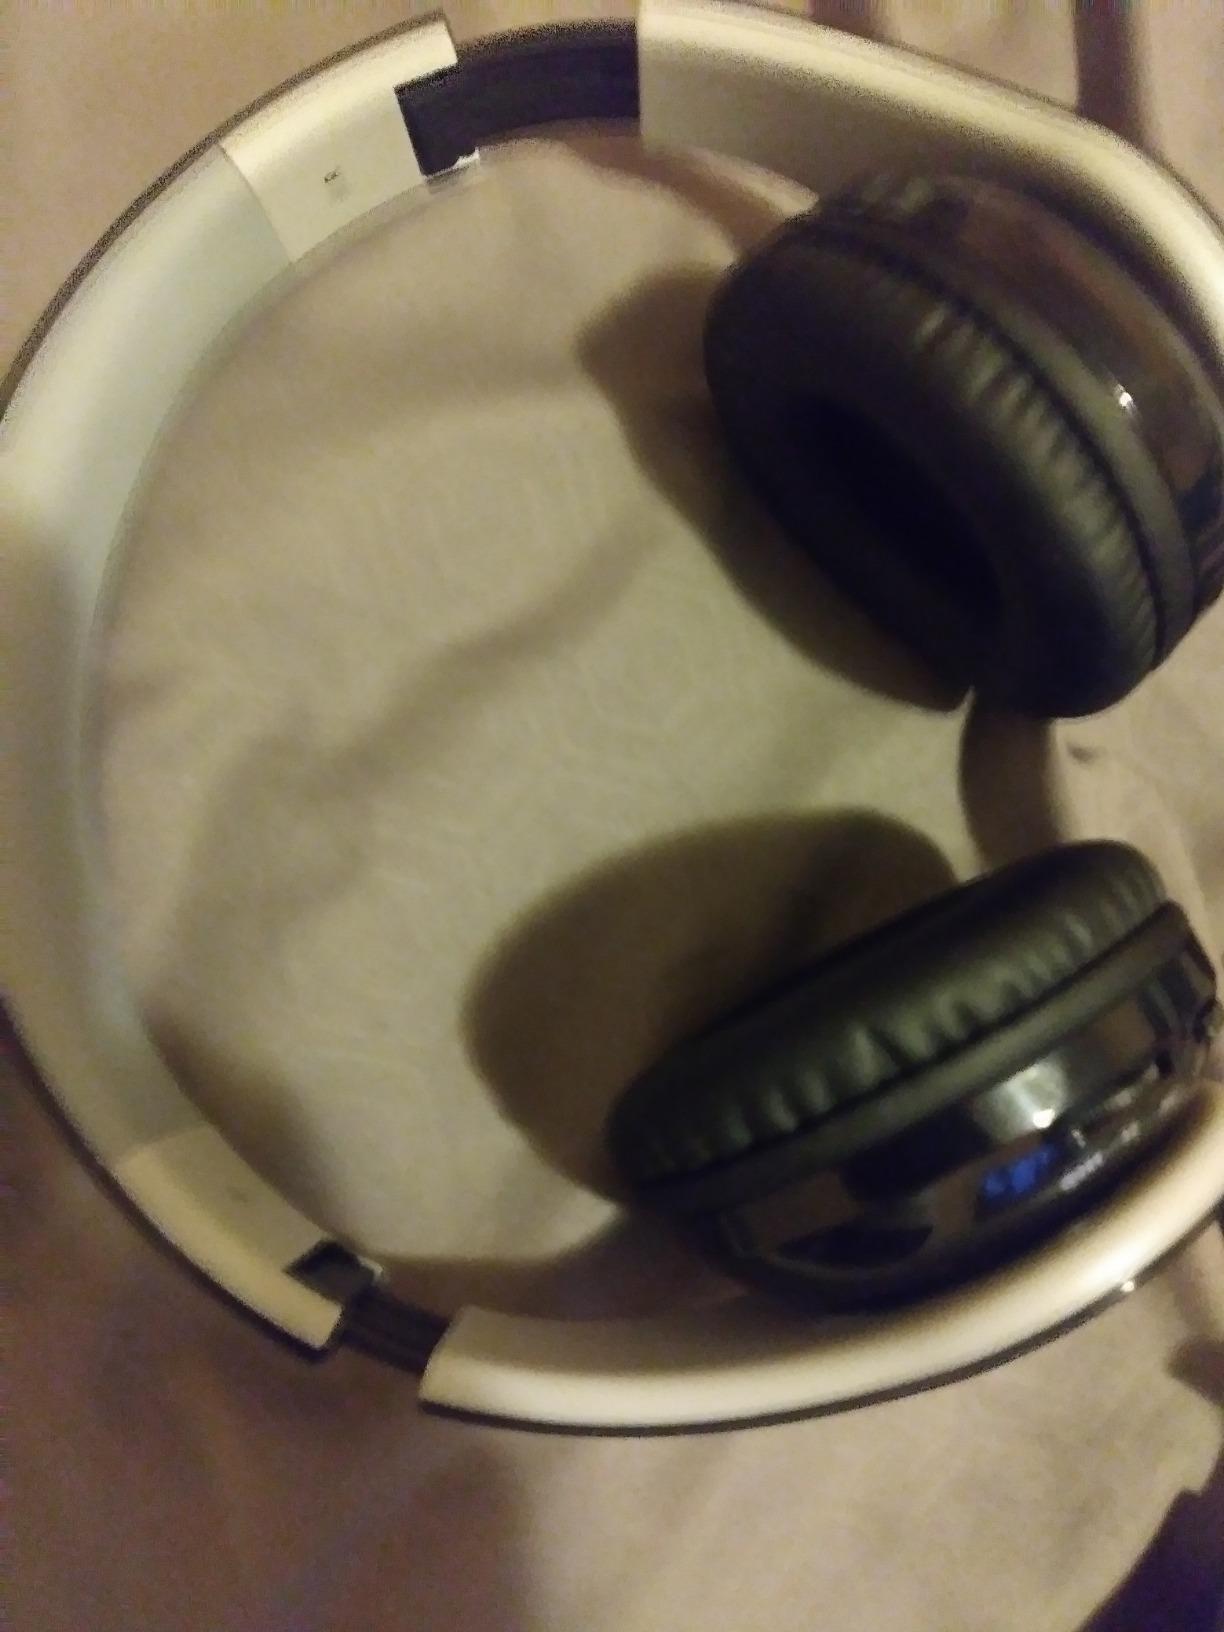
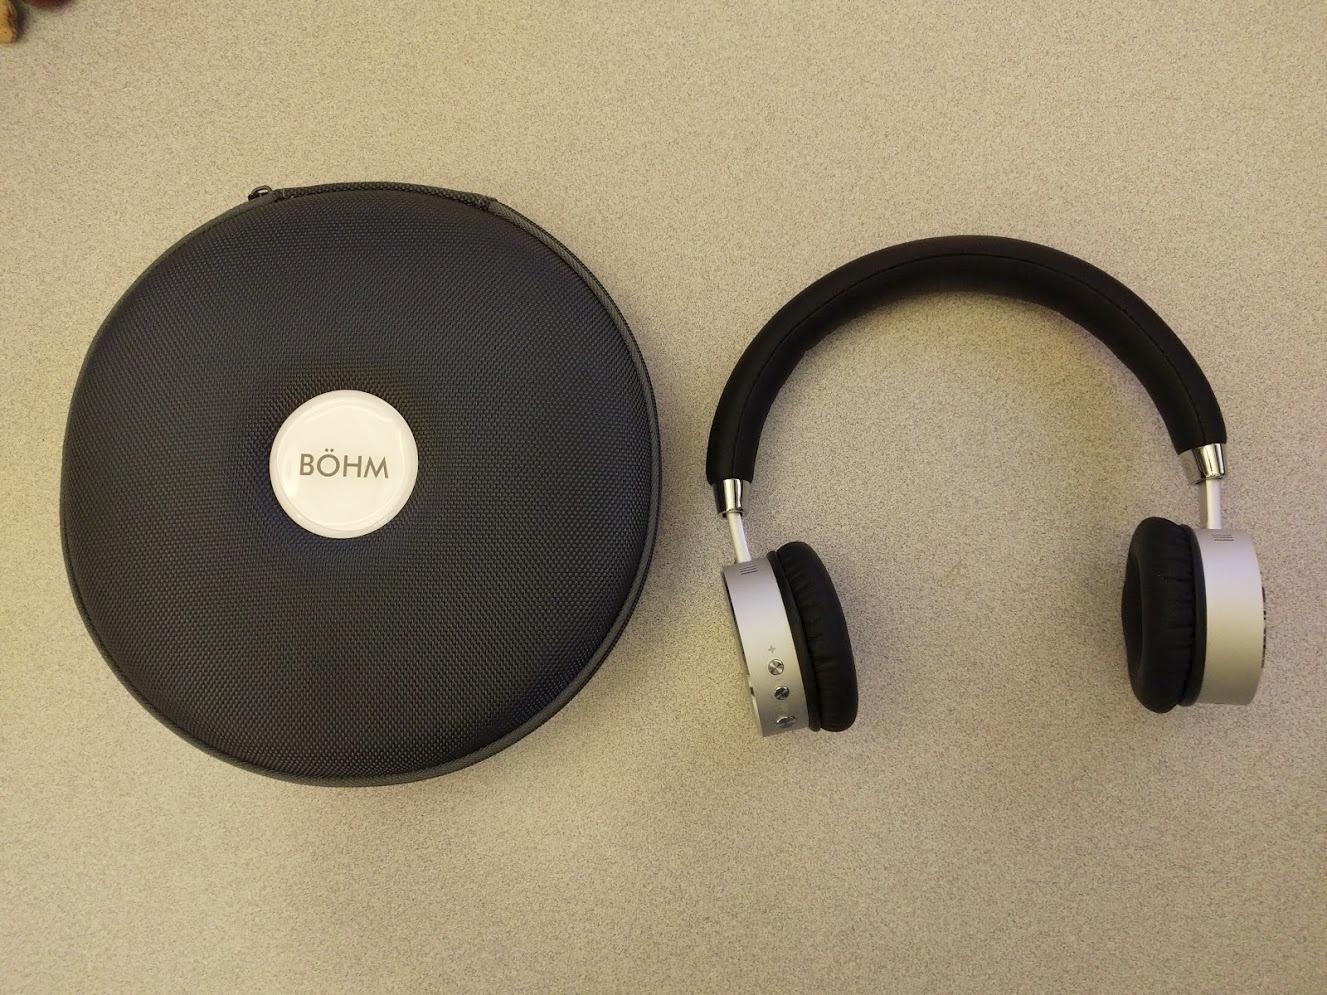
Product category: headphones
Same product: no